War of the Succession of Champagne

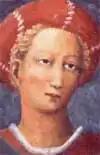
Queen Alice of Cyprus

Theobald IV was able to repulse the attackers, but at great cost. Champagne's economy was so depleted by these two major wars, as well as the crusading debts of Theobald IV's father and uncle, that Theobald IV had to sell off his overlordship of the counties west of Paris that his ancestors held before expanding east to Champagne: Blois, Sancerre, and Chateaudun. Another major blow to morale came near the start of the invasion of 1229, when Blanche of Navarre died (of natural causes) while in retirement at Argensolles convent. Moreover, Theobald IV's second wife Agnes of Beaujeu suddenly died in 1231, leaving Theobald IV with only their five-year-old daughter, Blanche. This left Champagne in need of a male heir, prompting Theobald IV to remarry in 1232 to Margaret of Bourbon. The situation reached its nadir in 1233, when Henry II's elder daughter Queen Alice of Cyprus threatened to reprise the succession war of Theobald IV's minority yet again. Alice had become queen of Cyprus by marrying her stepbrother Hugh I of Cyprus in 1210.